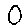
Label: 0